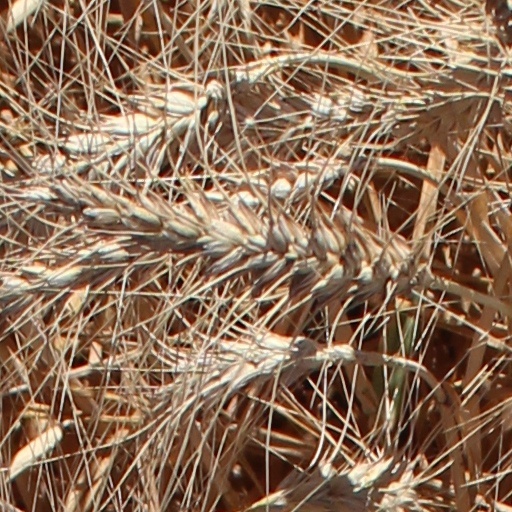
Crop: wheat